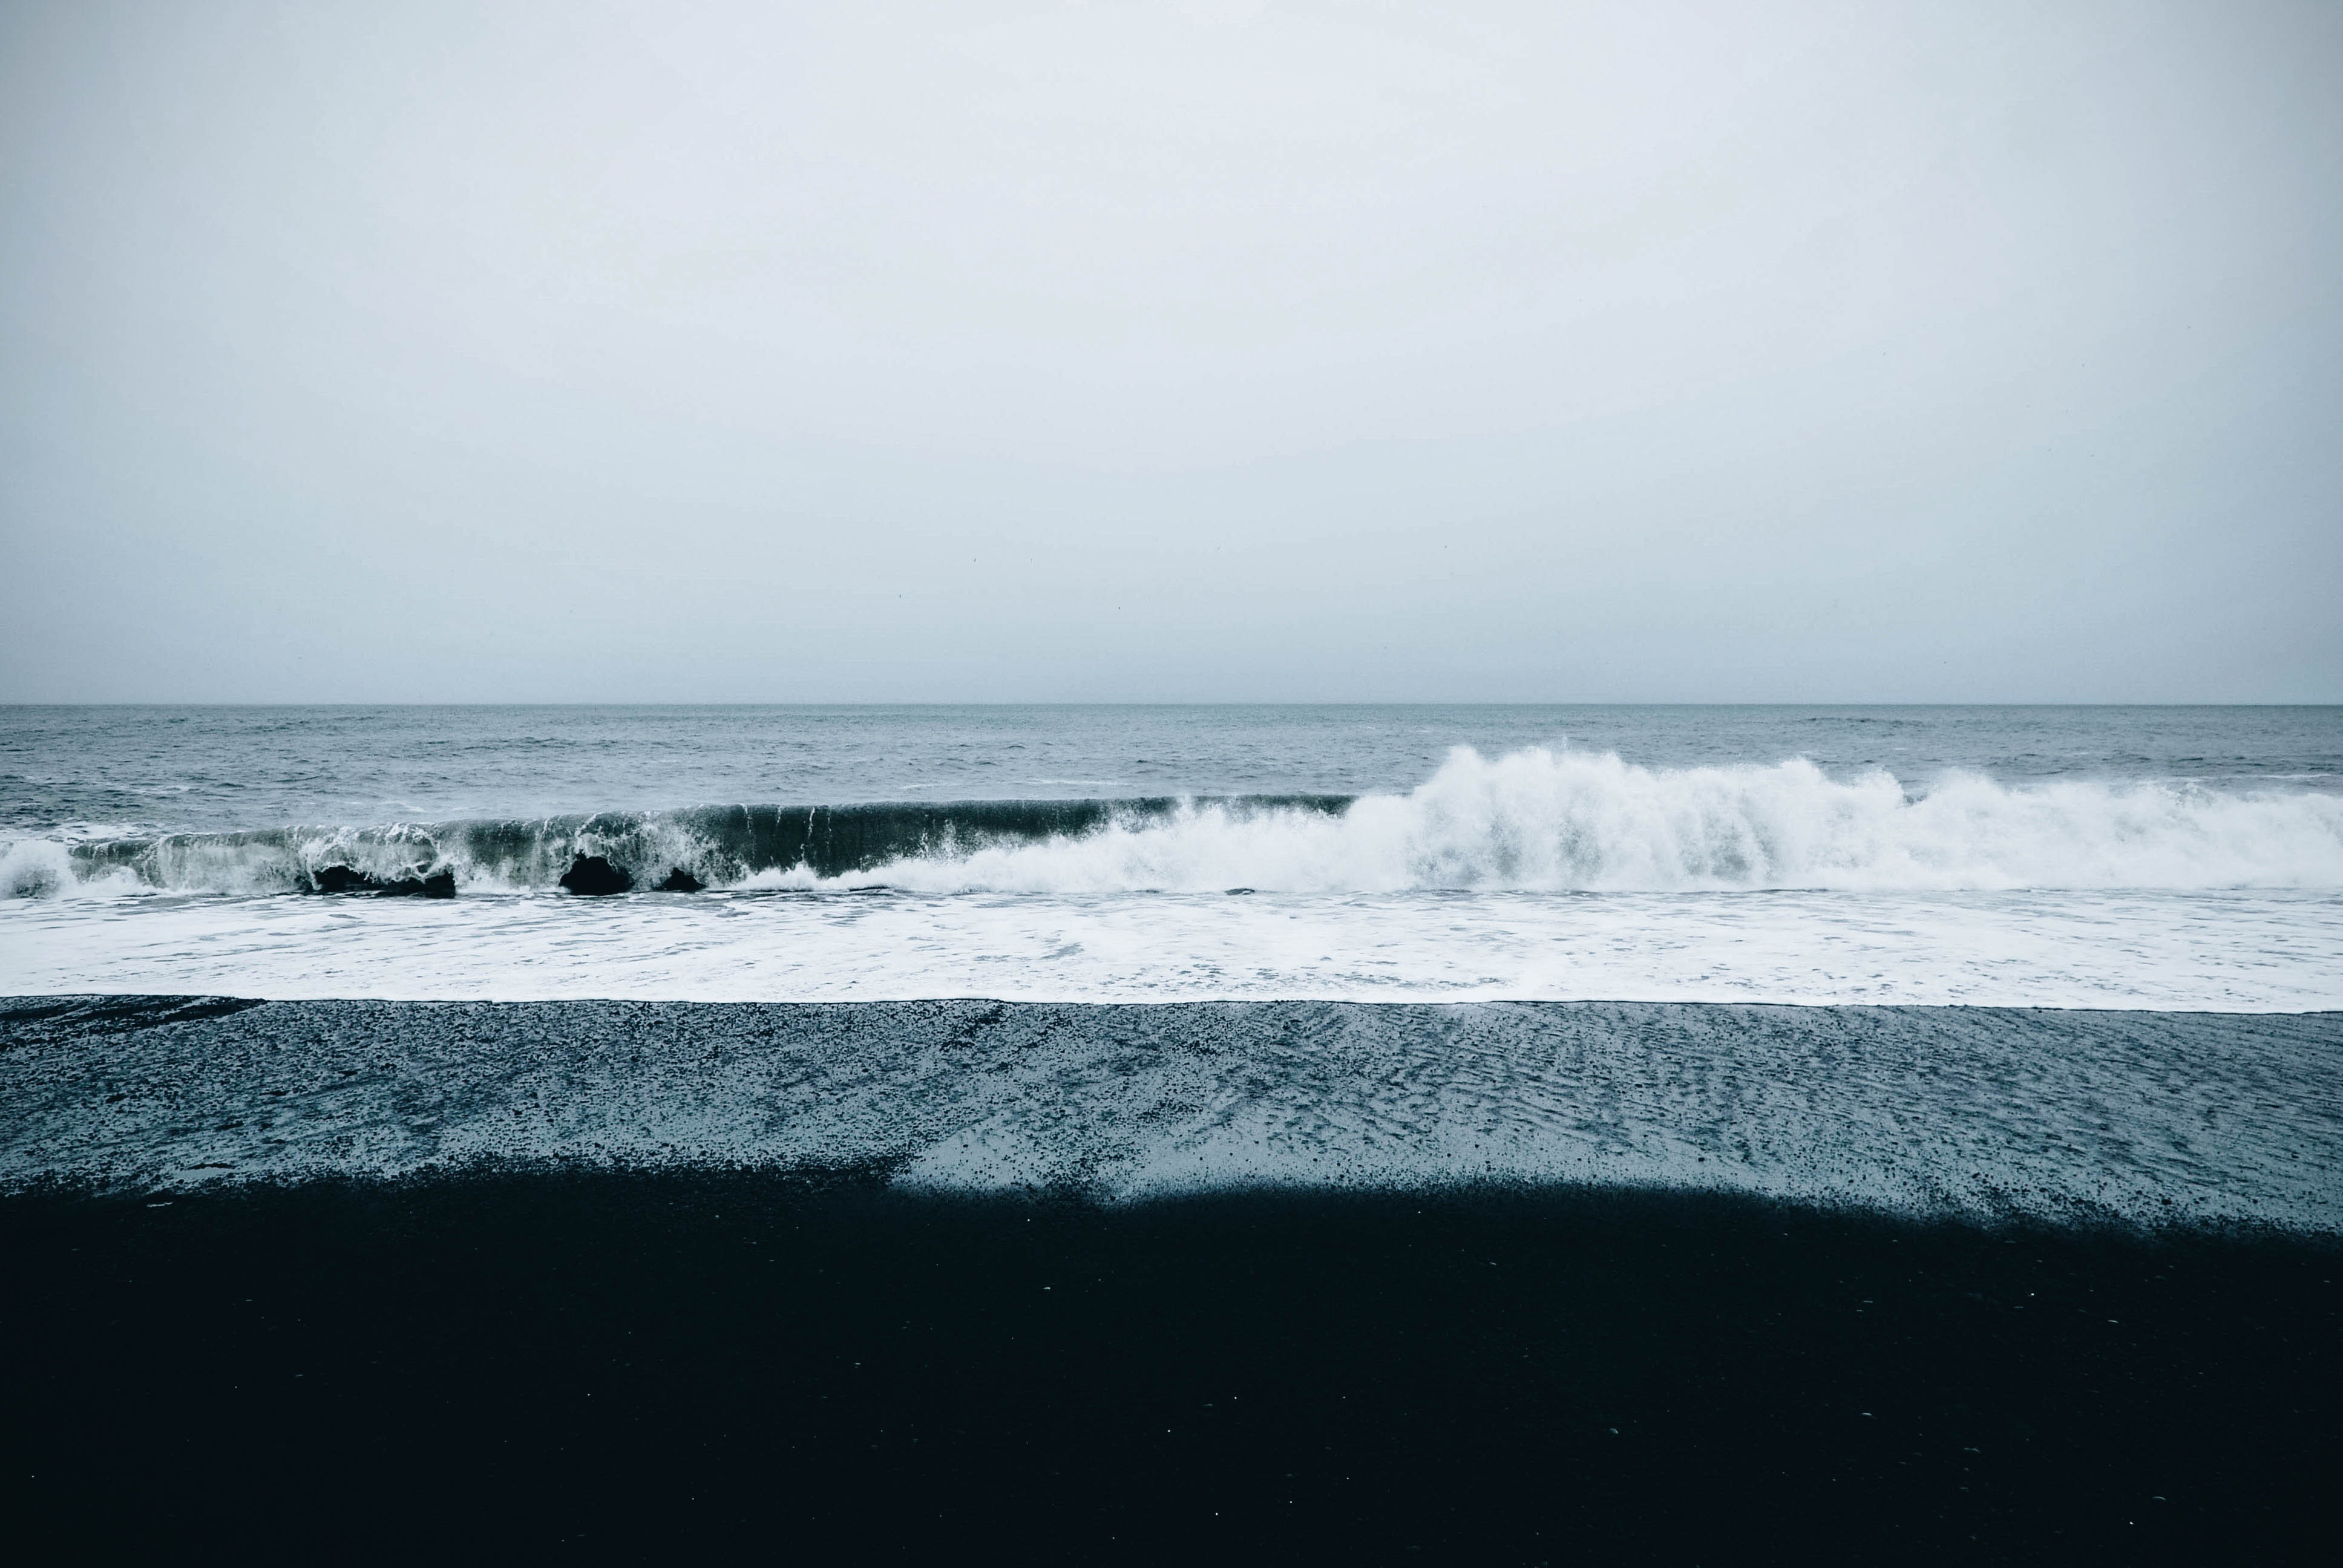
wave, body of water, sea, sky, ocean, wind wave, water, horizon, beach, shore, coast, cloud, tide, calm, coastal and oceanic landforms, vacation, sand, photography, winter, sound, wind, surfing, bay